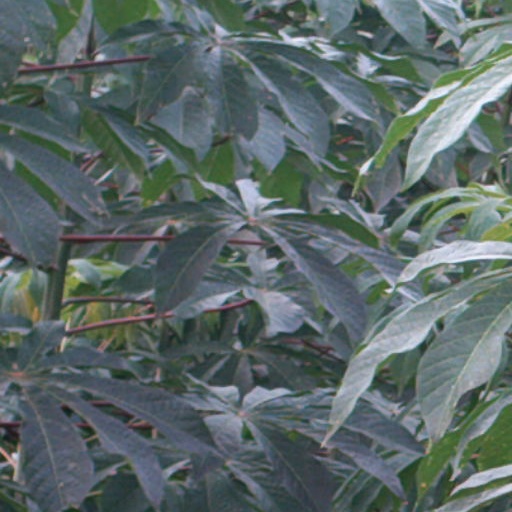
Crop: cassava